Bettina Gorton

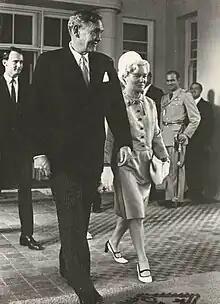
John and Bettina Gorton,

In 1958, in a widely publicised court case, the novelist Jean Campbell (the mistress of John Gorton's father, who had died in 1936) sued Bettina for shares in the family company. Campbell alleged that Gorton senior had given the shares to her. The judge ruled in favour of Bettina Gorton.